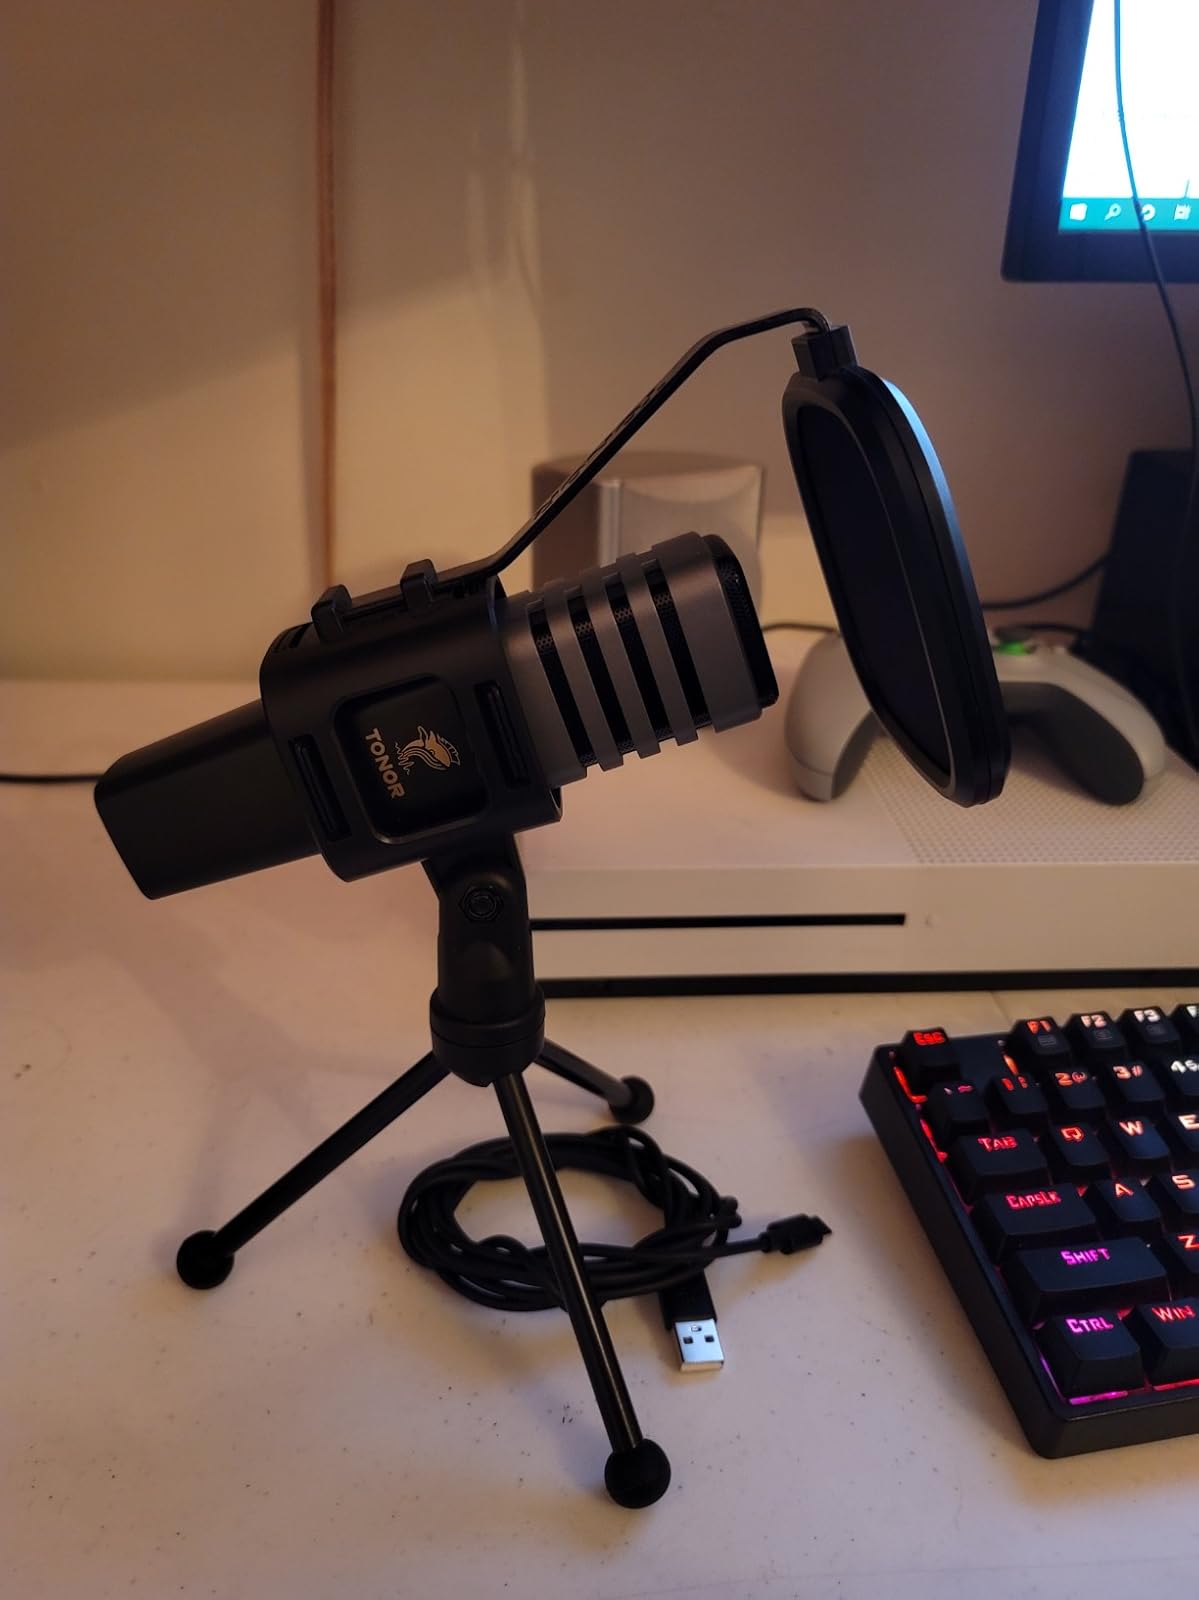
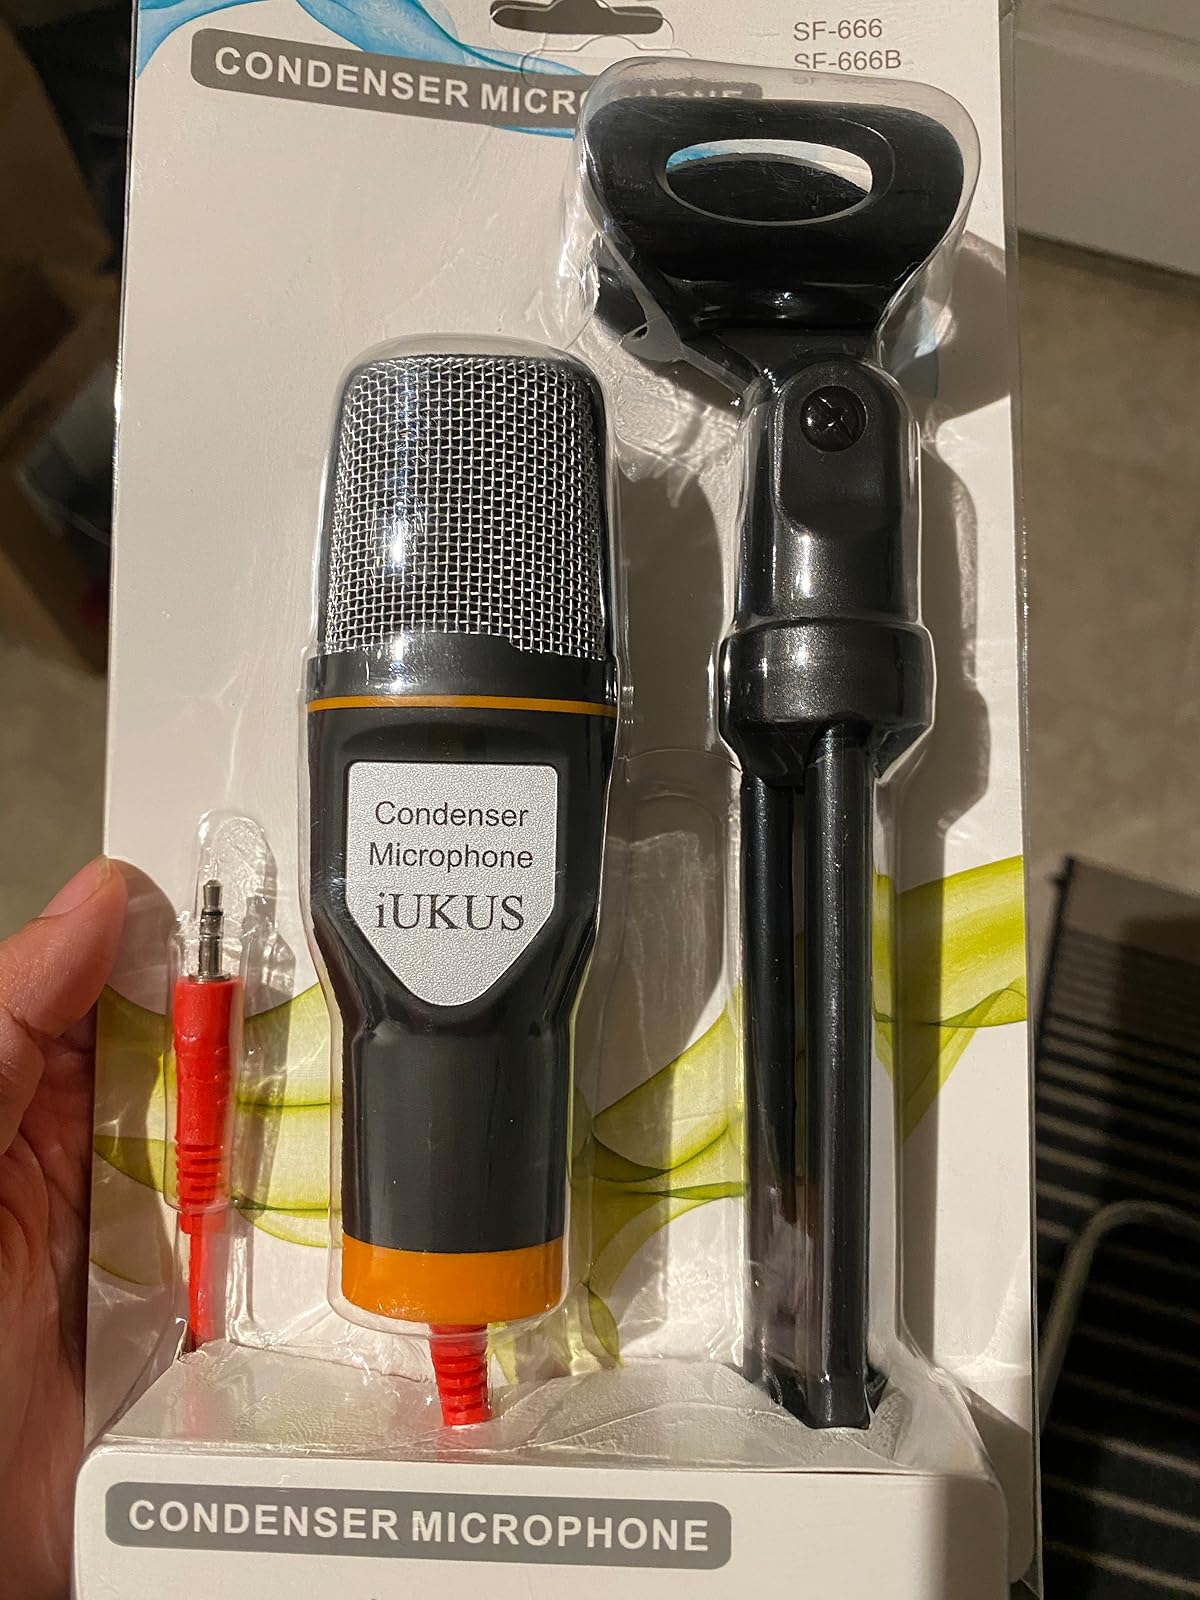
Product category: microphone
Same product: no